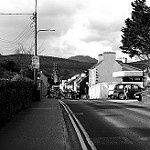
Label: B & W